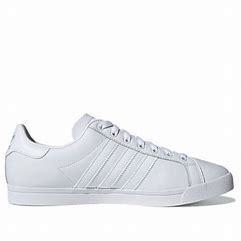
Brand: Adidas
Model: Coast Star